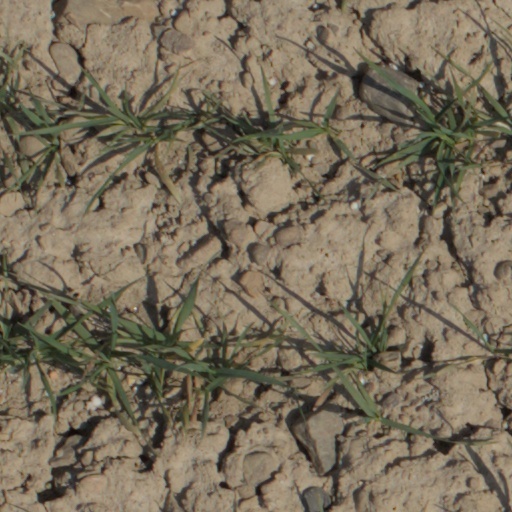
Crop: wheat